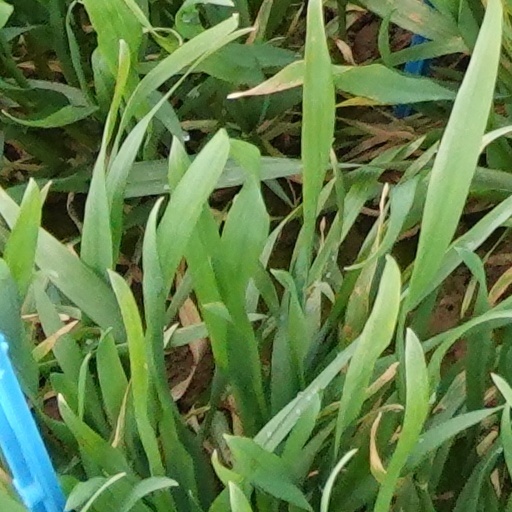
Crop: wheat